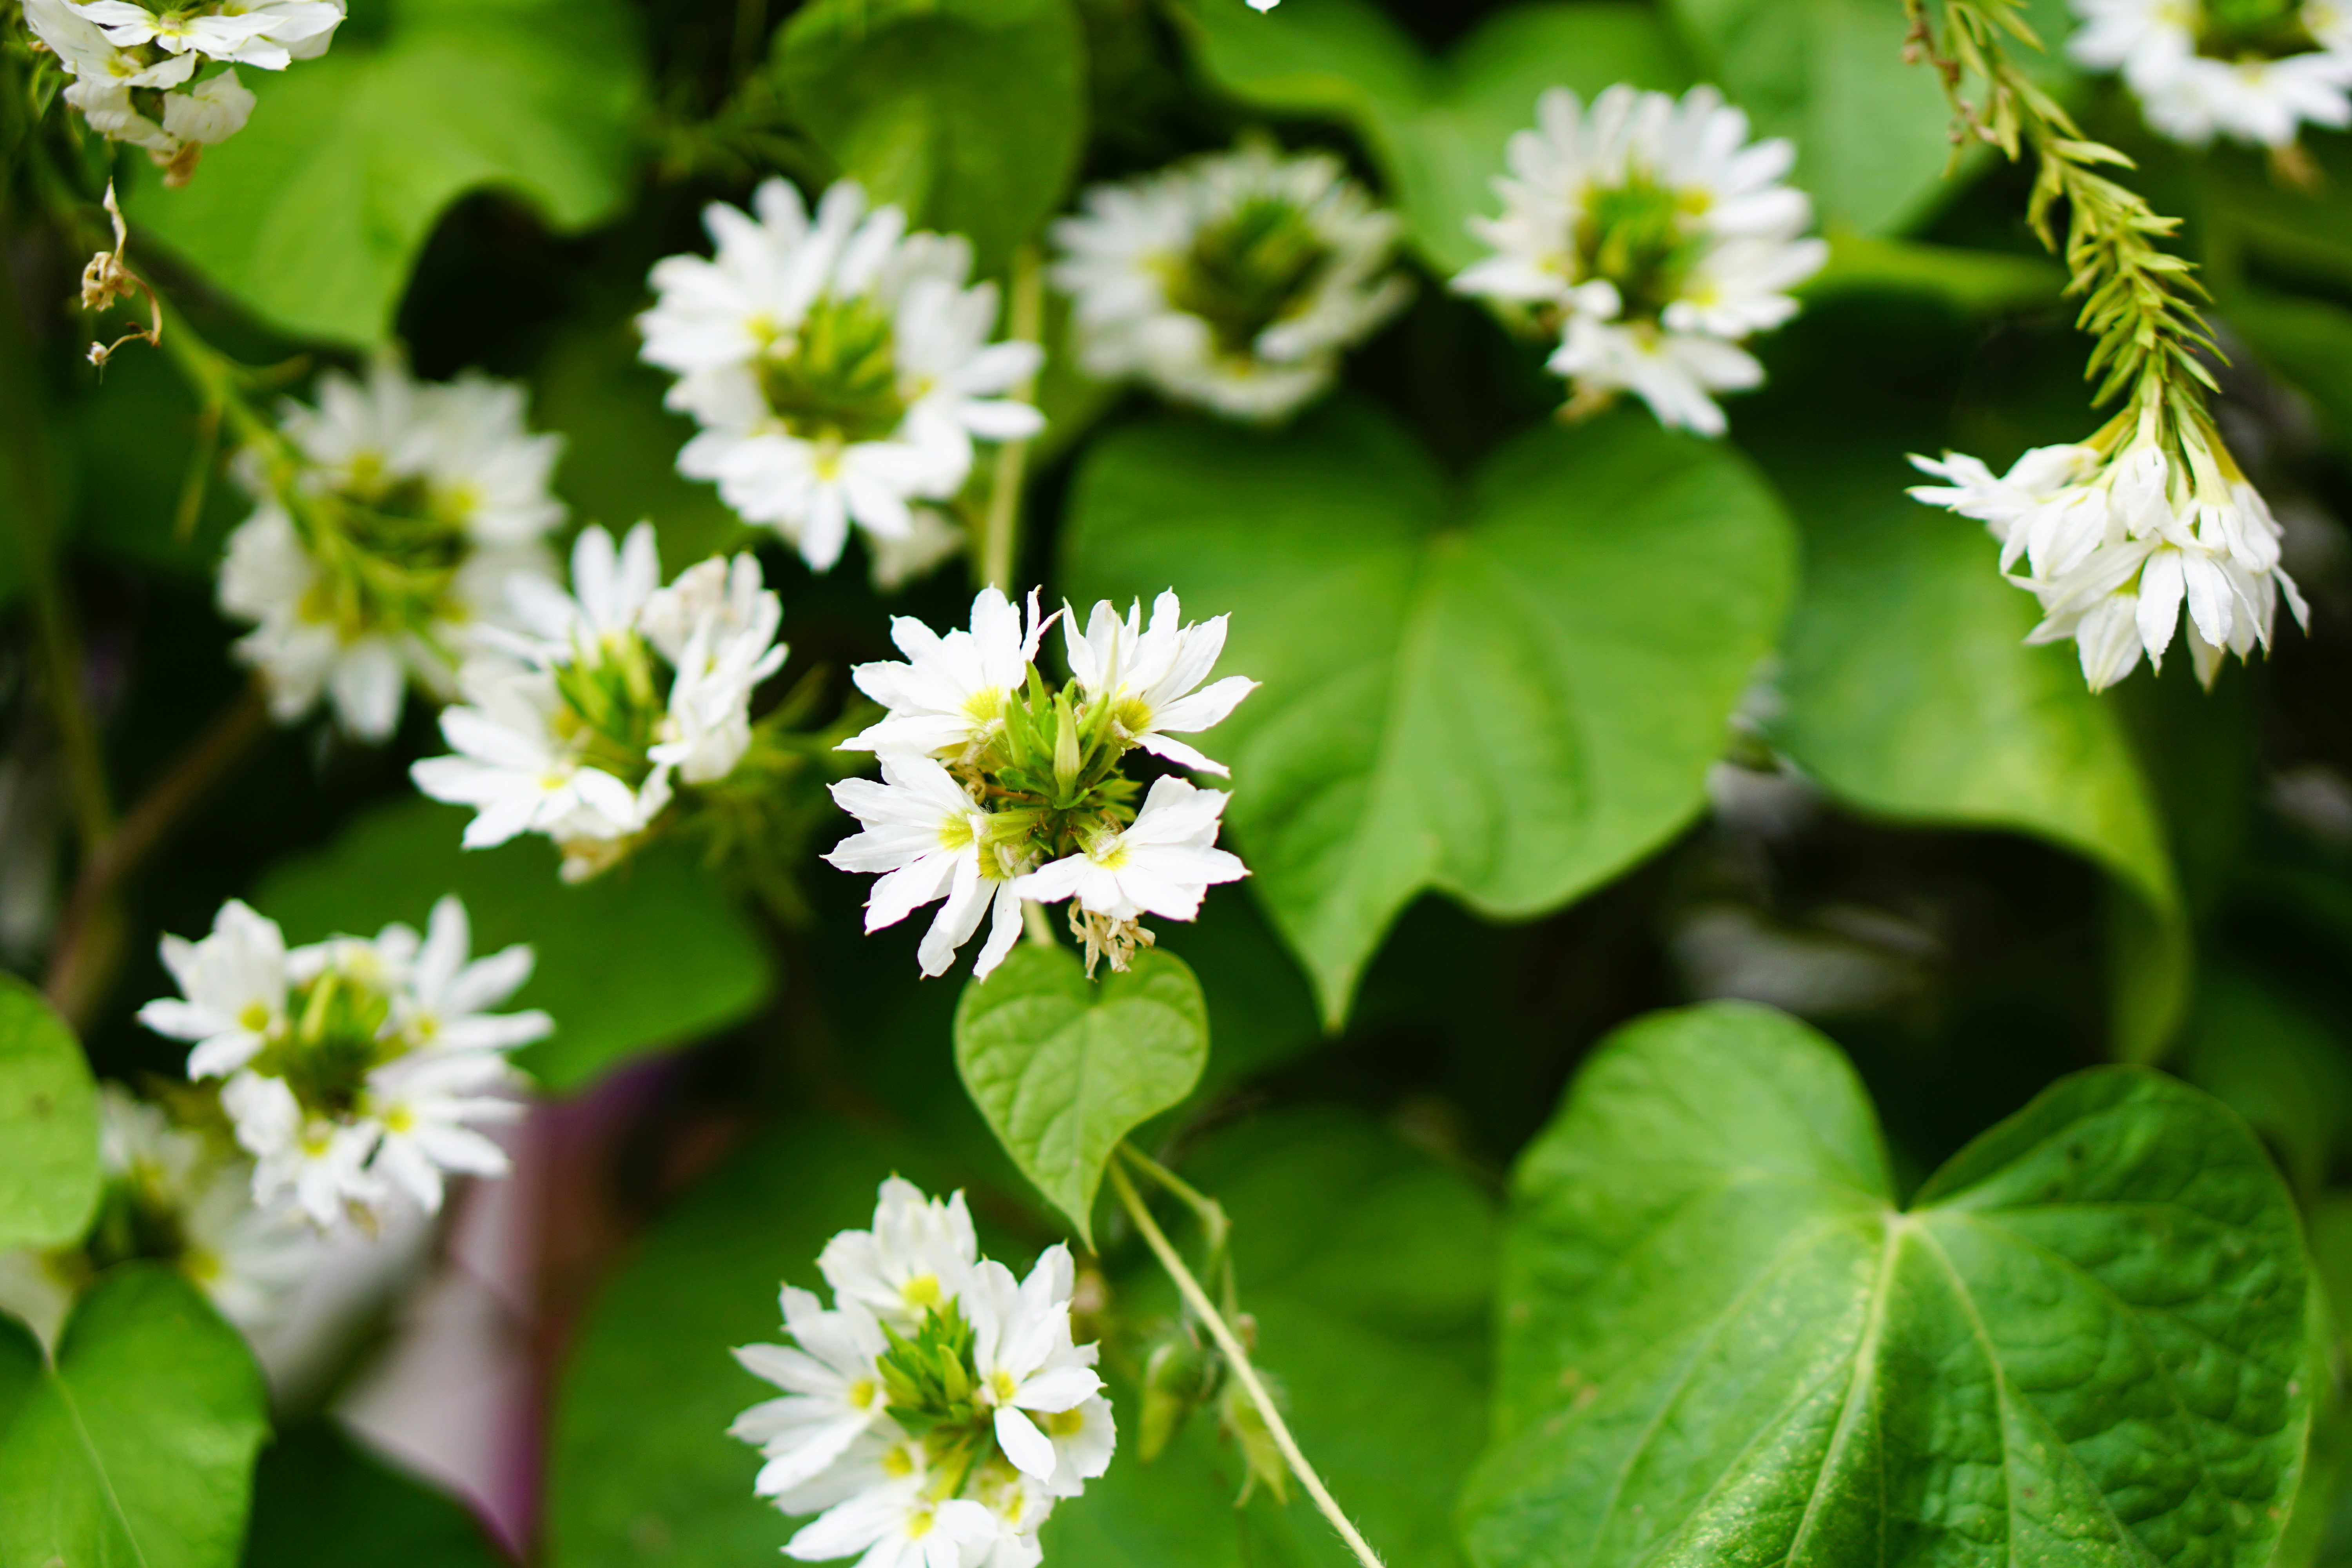
nature, blossom, plant, white, flower, bloom, summer, spring, green, herb, produce, small, botany, garden, close, flora, wild flower, white flower, wildflower, wild flowers, beautiful flower, flowering plant, land plant